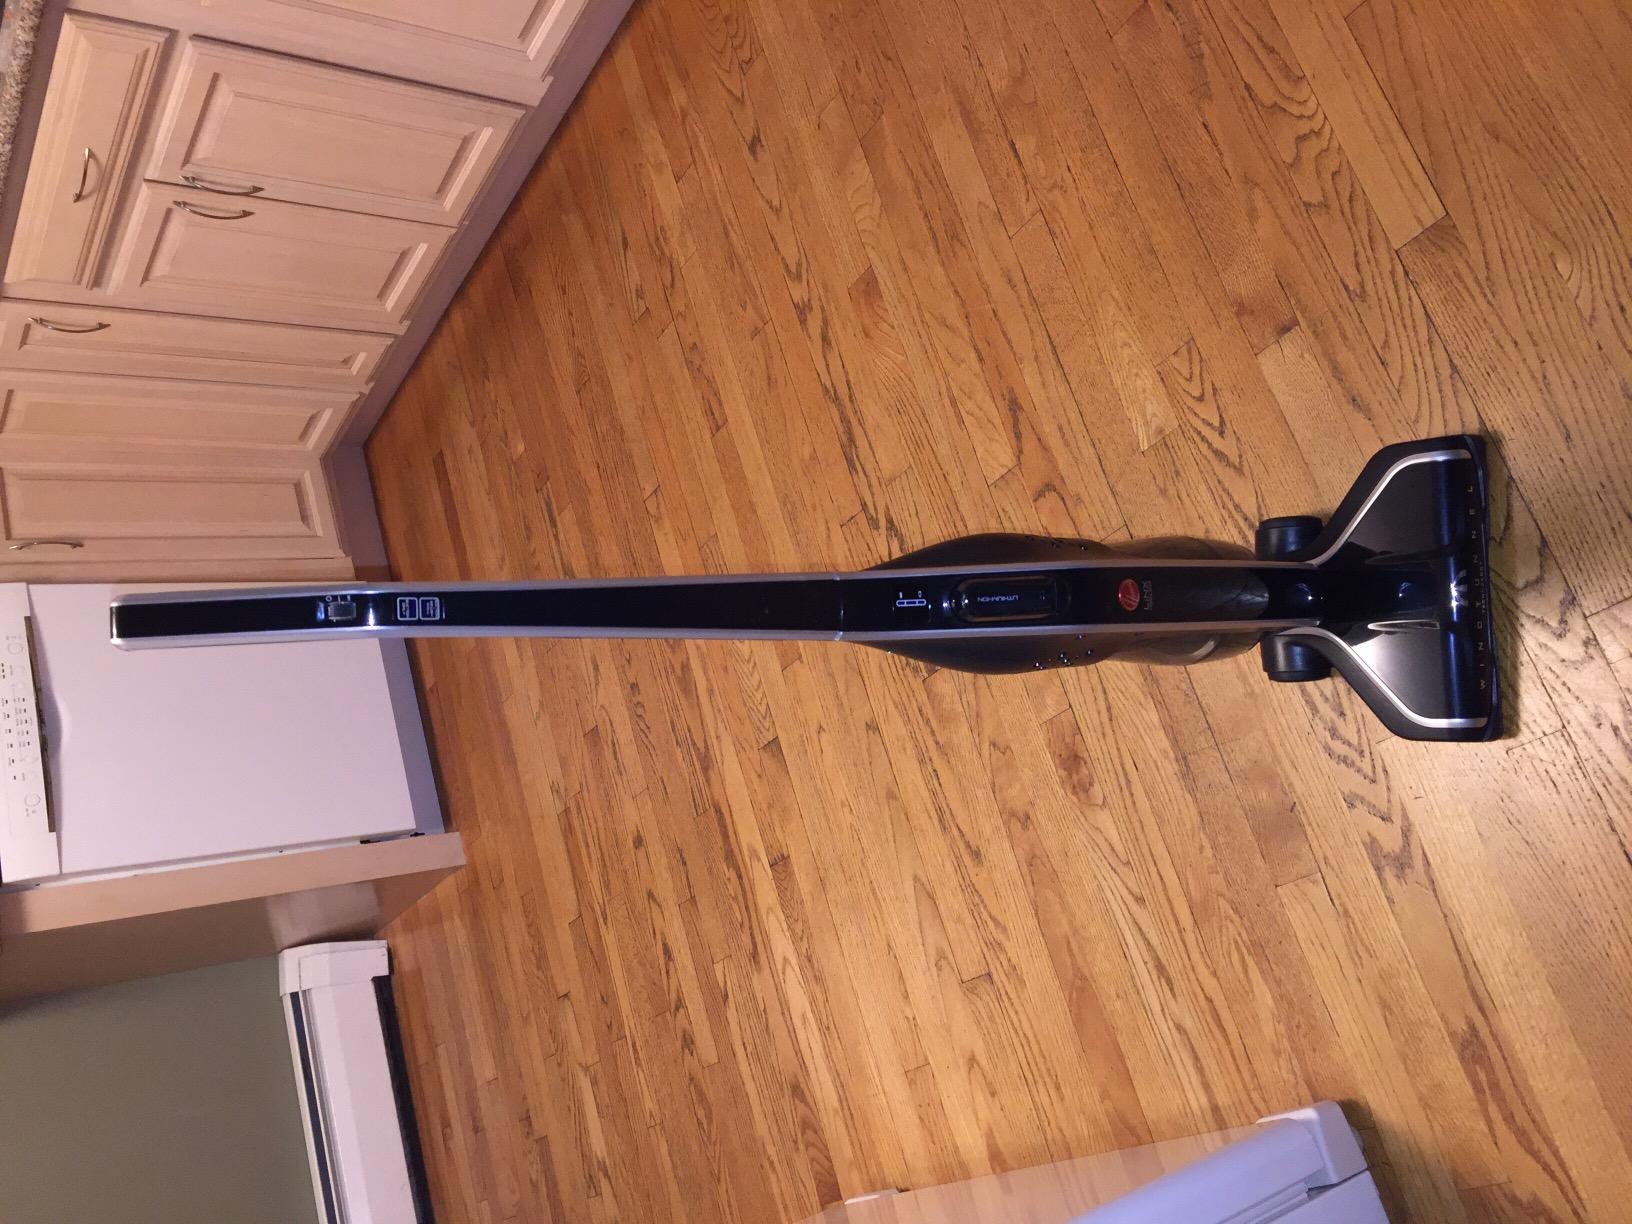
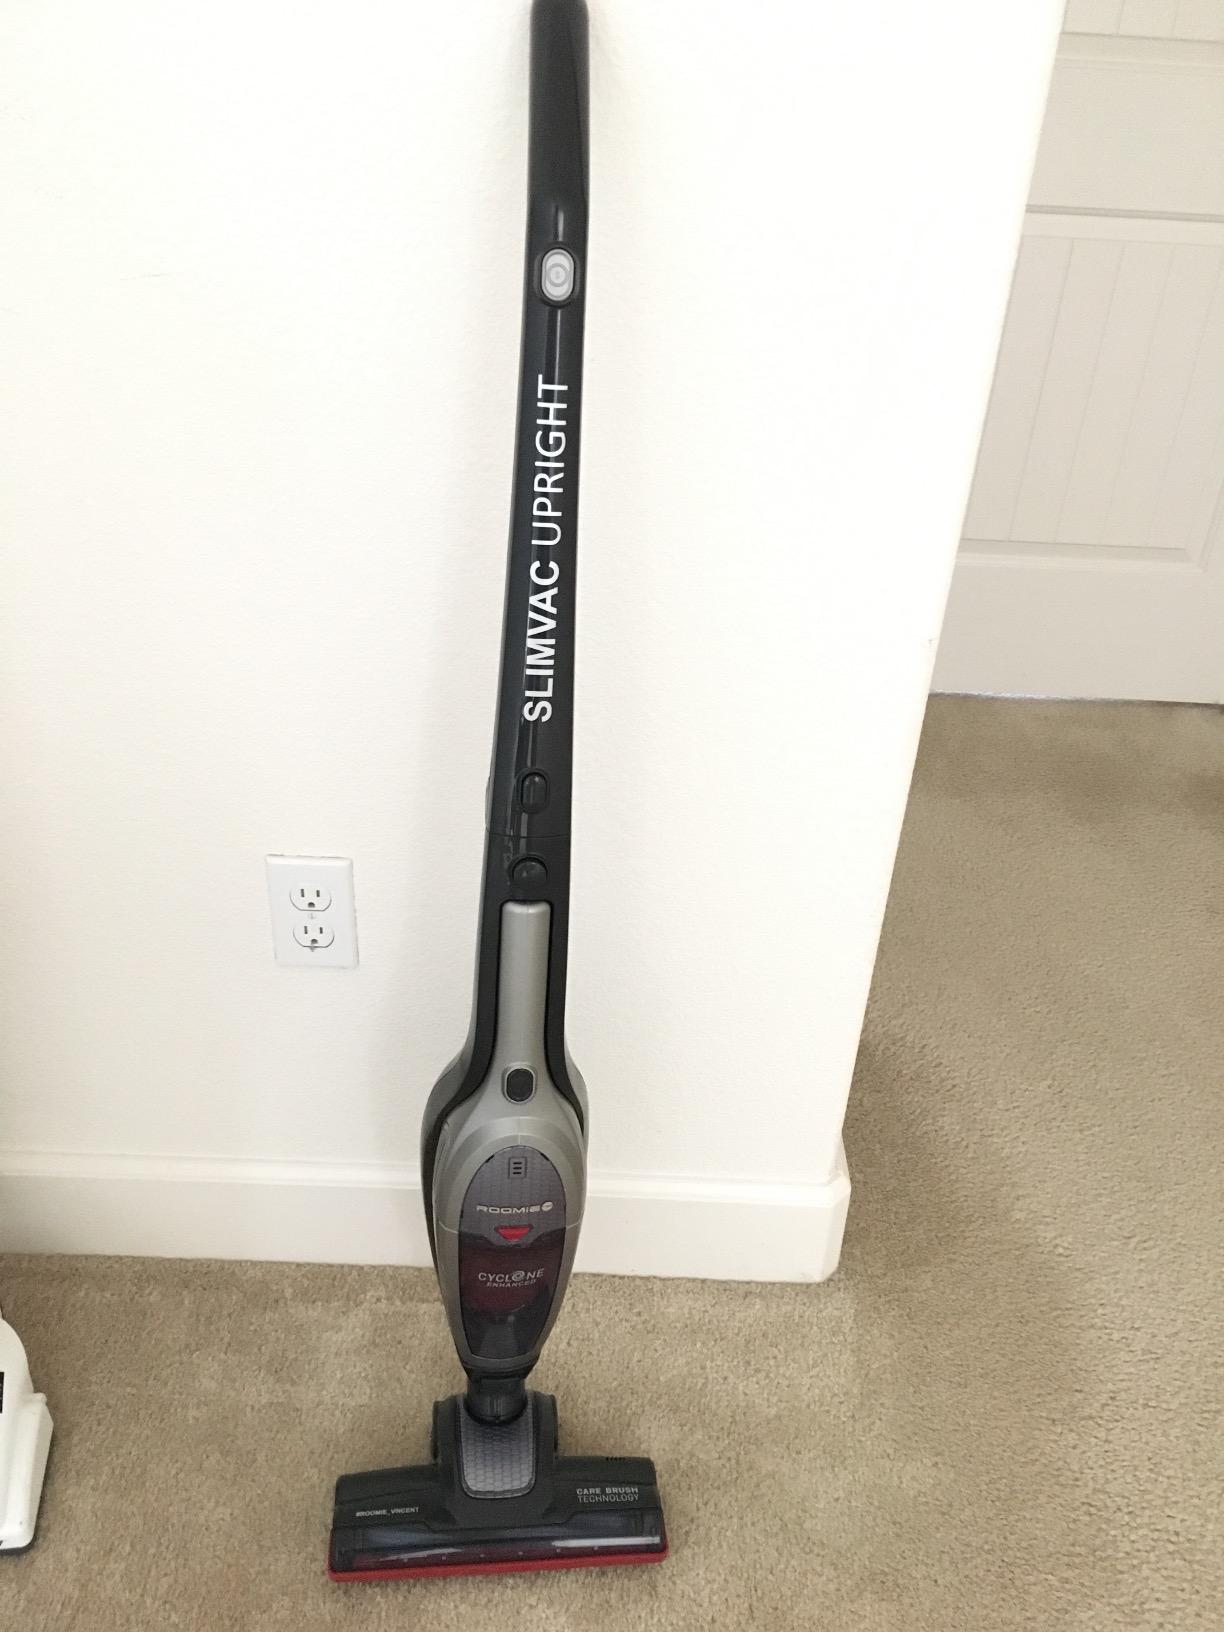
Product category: items_vacuum
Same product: no